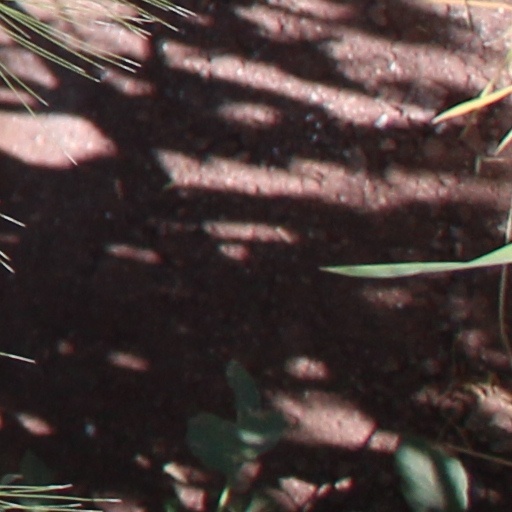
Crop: wheat